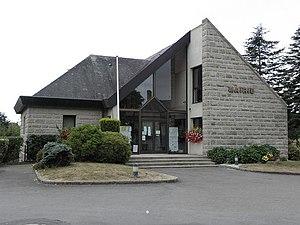
Mairie de St-Étienne-en-Coglès (35)
Saint-Étienne-en-Coglès est une ancienne commune française située dans le département d'Ille-et-Vilaine en région Bretagne, peuplée de 1 824 habitants. Elle a fusionné le 1ᵉʳ janvier 2017 avec Saint-Brice-en-Coglès pour former la commune de Maen-Roch.